Soraya Esfandiary-Bakhtiary

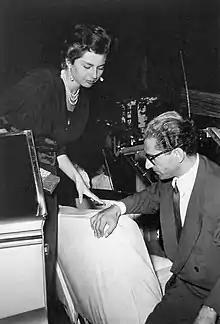
Soraya and the Shah in 1953

After the 1953 coup overthrew Mosaddegh, the Shah's spirits picked up. One of Mohammad Reza and Soraya's favorite activities was masked balls, although Soraya complained the Shah always wore a lion costume (the symbol of royalty) while her attempts to appear as Madame de Pompadour were vetoed under grounds this was inappropriate for a queen, and she was forced to appear as Joan of Arc instead. Soraya always praised her husband when he displayed "European" personality traits while criticizing him for "Oriental" behavior. Soraya wrote despite his first marriage and "in spite of countless mistresses he had before me, Mohammad Reza was extremely shy with women . . . he did not like to show his feelings" while praising his eyes as "expressive. Dark brown, almost black, shining, at times hard, at times sad or gentle, they exuded charm and reflected his soul".